Common cockle

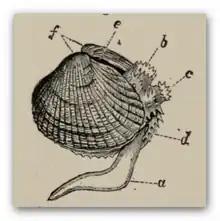
"Cerastoderma edule" a) foot b) exhalant siphon c) branchial or inhalant siphon d) edge of mantle e) ligament f) umbones or beaks of the shell

The common cockle was one of the many invertebrate species originally described by Carl Linnaeus in the landmark 1758 10th edition of , where it was given its old binomial name "Cardium edule". The species name is derived from the Latin adjective , 'edible'. Italian naturalist Giuseppe Saverio Poli erected the genus "Cerastoderma" in 1795, making the common cockle the type species as "Cerastoderma edule". The genus name is derived from the Ancient Greek words ('horn') and ('skin'). For many years it was referred to by both names.